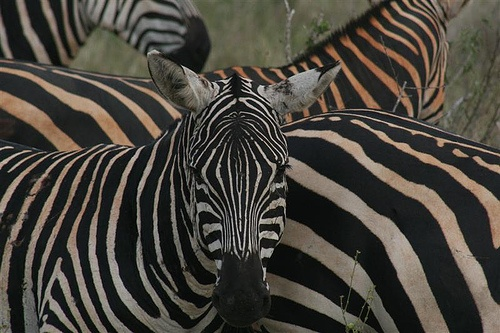
Closeup of a herd of zebra in a grassy field.
In a pack of zebras, one zebra stares directly ahead.
The group of zebras are grazing on the grass together.
Several black and white zebras stand in a field.
an image of a herd of zebras that are grazing